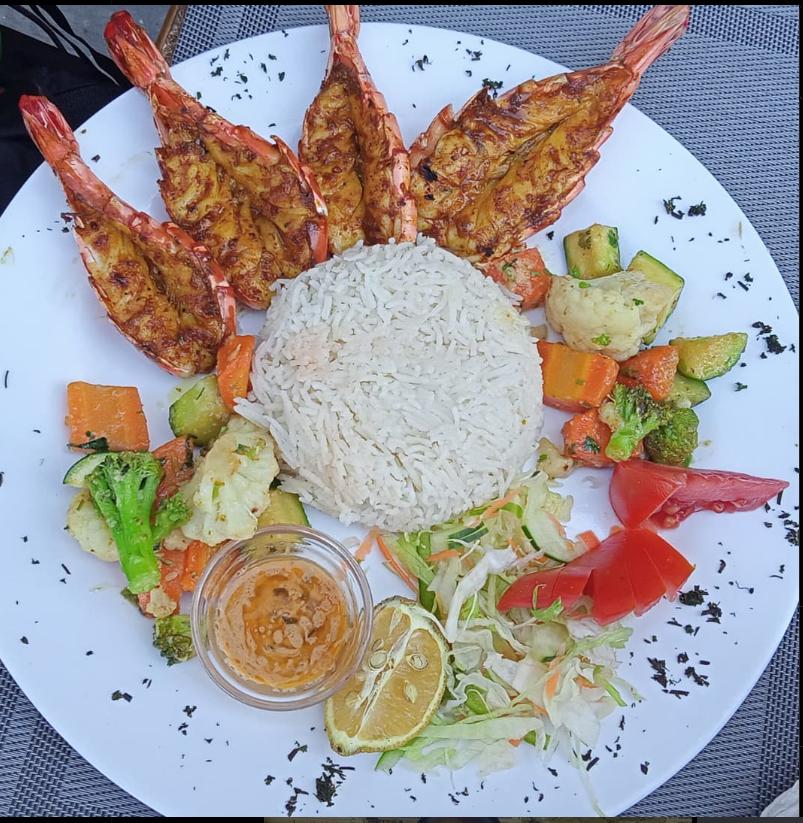
Chakula kitamu kilichoandaliwa kwenye sahani nyeupe pepe kinafurahisha sana mtu anapokula ndani yake kuna nyama ya kuku, kitunguu, tomato, pilipili, mchuzi, [cs]carrot[cs].